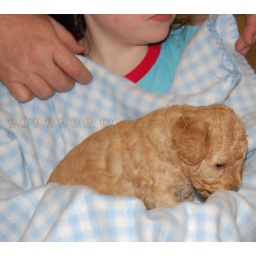
the boys are in blue and the girls; pink blankie.